Toto Forever

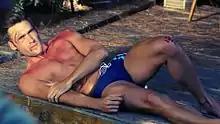
Kjord Davis as Mark in a scene of "Toto Forever"

The film was shot in 16mm Kodak film and the principal photography took place in the summer of 2008 in California. Some of the locations were Mulholland Drive, Burbank, California, as well as some isolated roads outside Los Angeles. The post-production was completed in 2010.